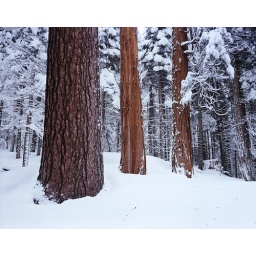
3 red trees in snow